Faye Dunaway

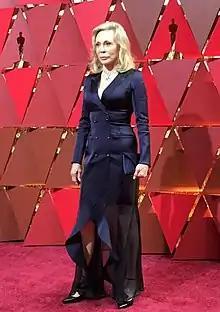

During this time, Dunaway moved to England with her partner Terry O'Neill, whom she married in 1982; being more interested in her married life, she only took on work that was convenient for her. That same year, she returned to the screen in Michael Winner's period melodrama "The Wicked Lady", in which she played an 18th-century highway robber. The film proved to be a critical and commercial failure. "Though I loved making "The Wicked Lady", in the end, it just didn't have the juice it needed to be a hit. It seemed to never quite decide whether to be a farce or a drama, and so it failed by being neither."